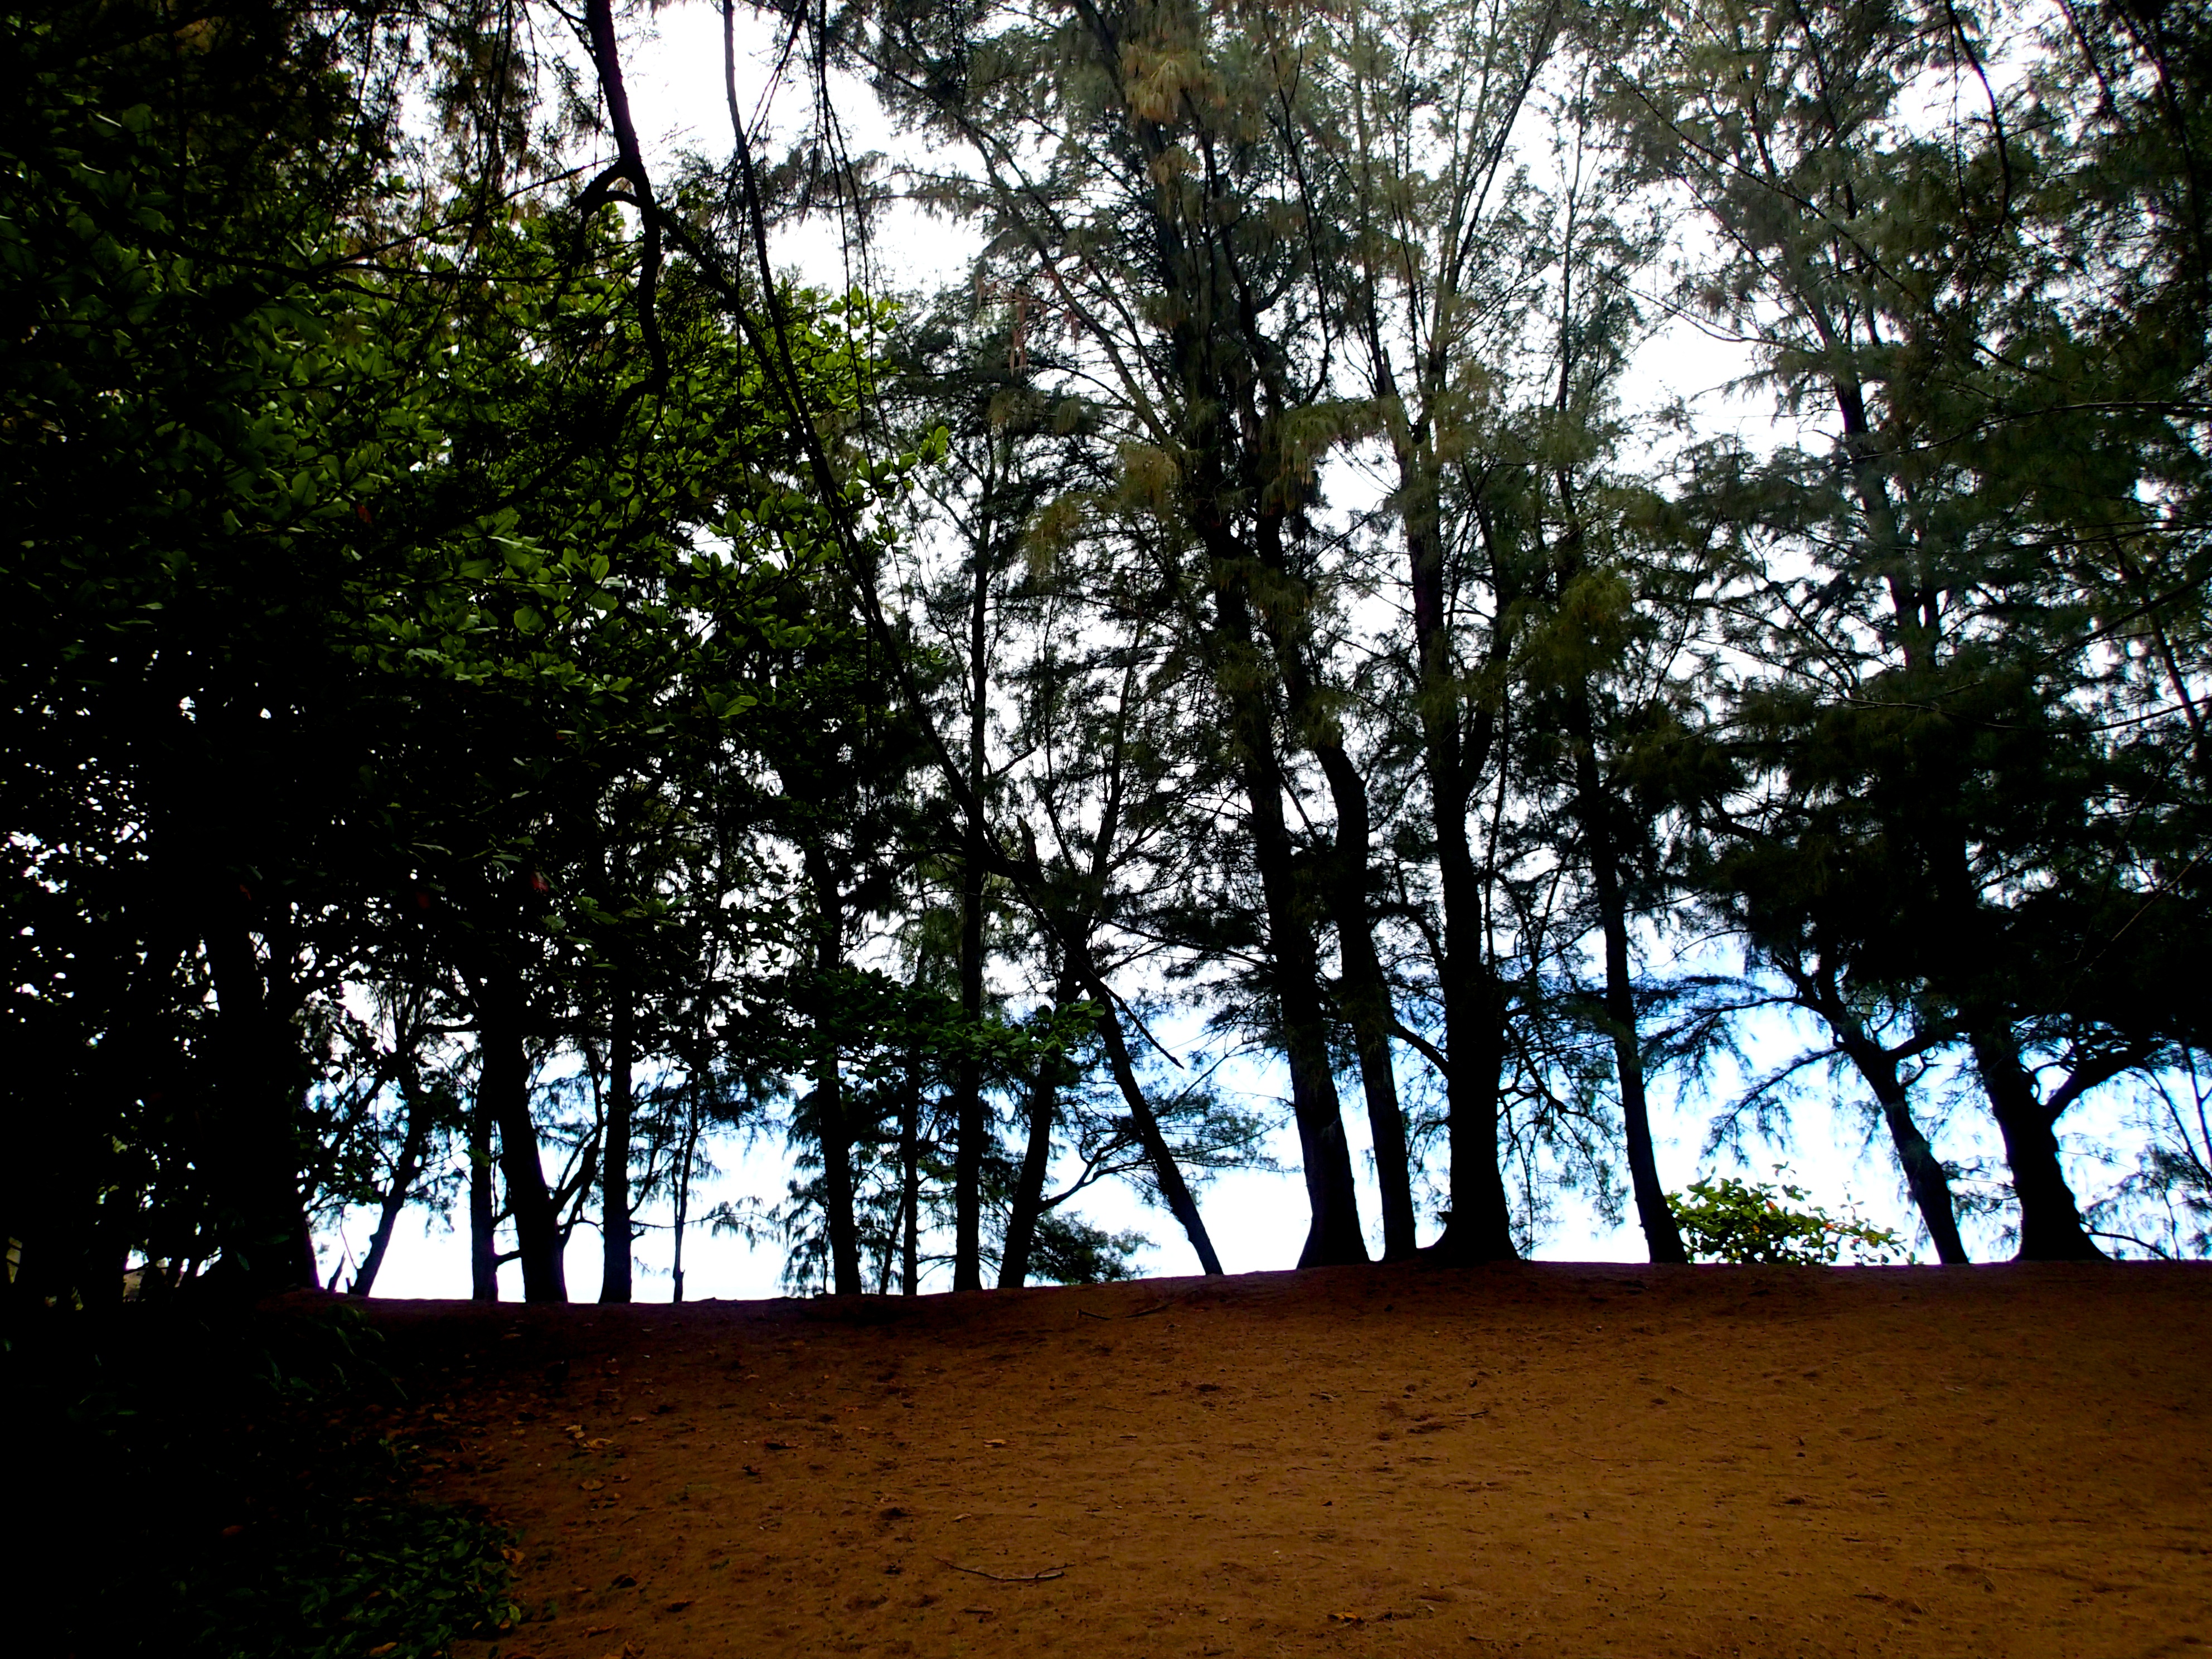
tree, nature, forest, branch, plant, sunlight, morning, leaf, flower, autumn, season, woodland, habitat, natural environment, woody plant